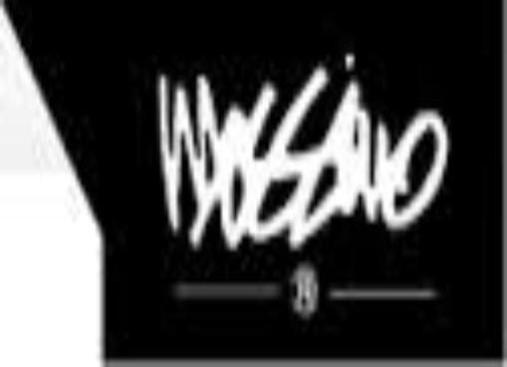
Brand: mossimo
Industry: Clothes